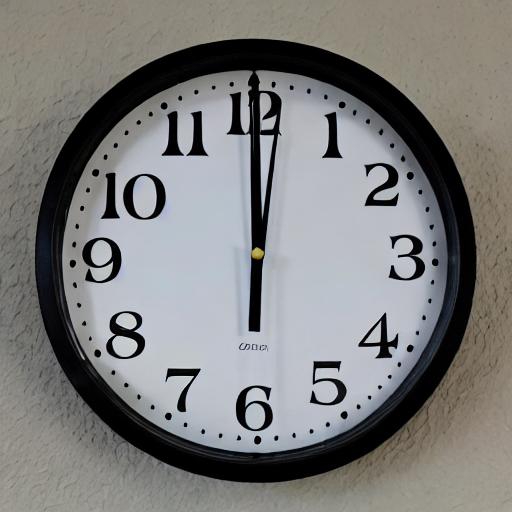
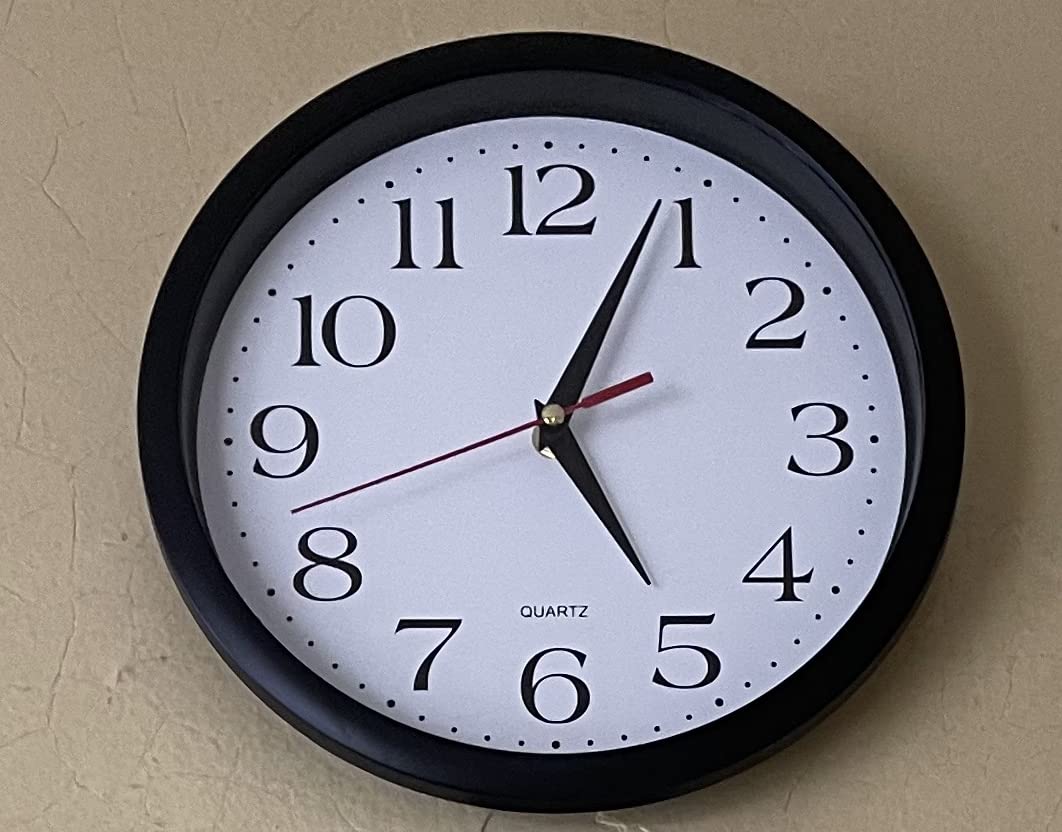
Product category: clock
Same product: no